Polite People

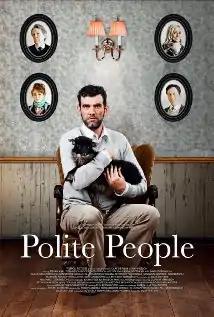
Film poster

Polite People is a 2011 Icelandic comedy film directed by Olaf de Fleur Johannesson.